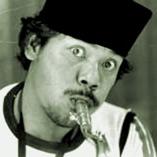
Age: 20